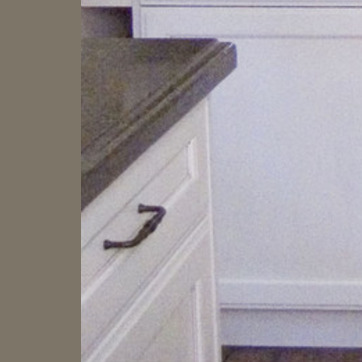
Material: wood